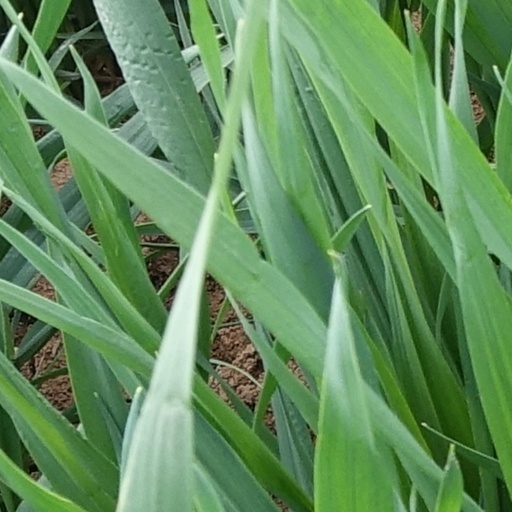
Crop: wheat